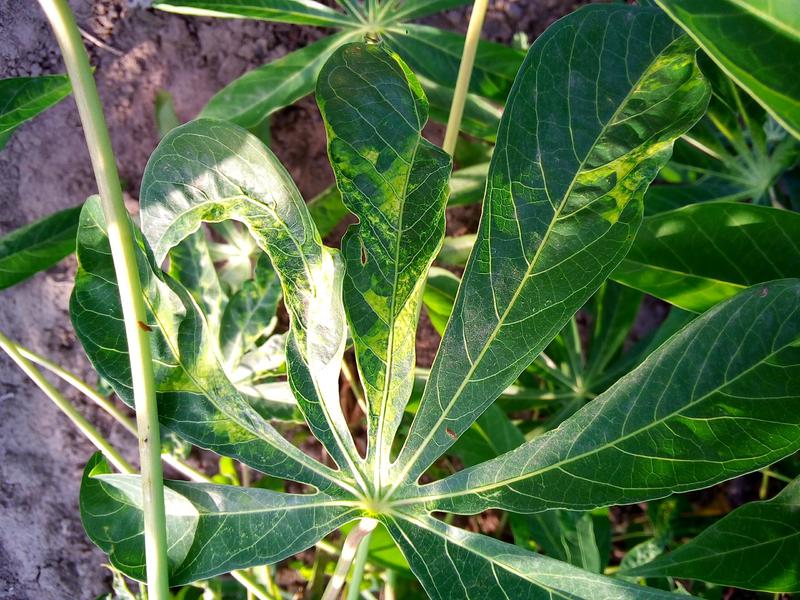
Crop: cassava
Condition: mosaic_disease